Girl on Approval

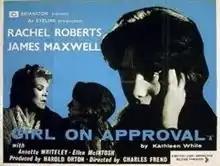
British theatrical poster

Girl on Approval is a 1961 black and white British drama film directed by Charles Frend and starring Rachel Roberts, James Maxwell and Annette Whiteley.